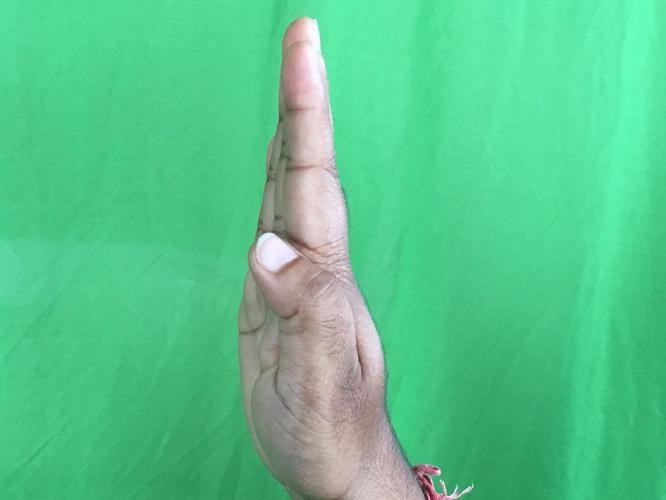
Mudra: Pathaka
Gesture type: single_hand